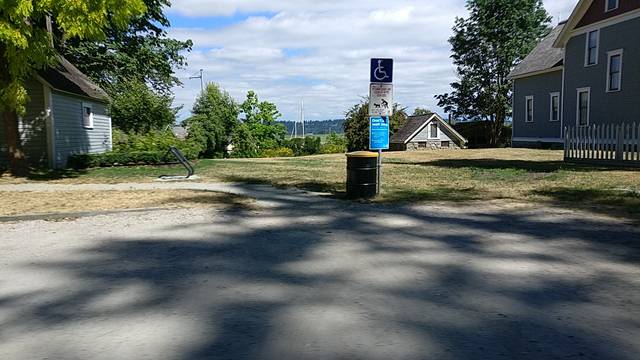
Region: Canada
Coordinates: 49.065, -122.842